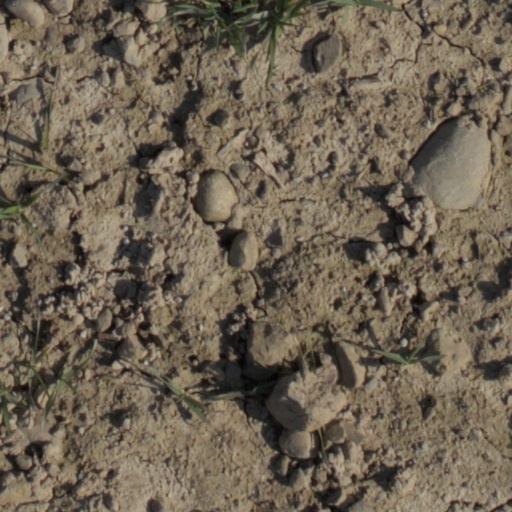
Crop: wheat